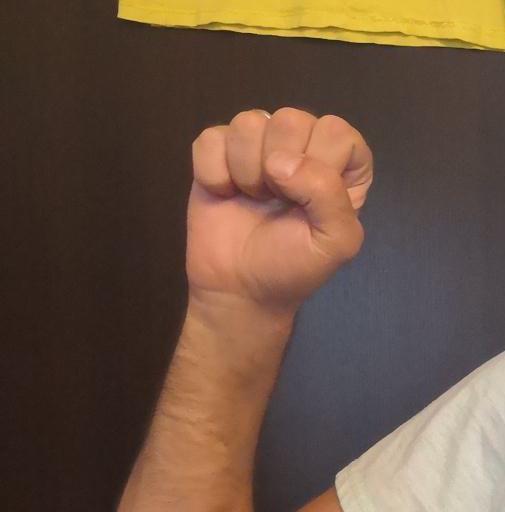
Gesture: fist